Donna Strickland

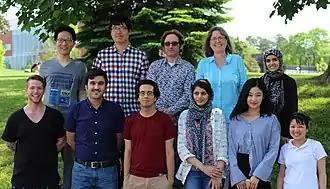
Strickland's ultrafast laser group at the University of Waterloo in 2017

From 1988 to 1991, Strickland was a research associate at the National Research Council of Canada, where she worked with Paul Corkum in the Ultrafast Phenomena Section, which had the distinction at that time of having produced the most powerful short-pulse laser in the world. She worked in the laser division of Lawrence Livermore National Laboratory from 1991 to 1992 and joined the technical staff of Princeton University's Advanced Technology Center for Photonics and Opto-electronic Materials in 1992. She joined the University of Waterloo in 1997 as an assistant professor. She became the first full-time female professor in physics at the University of Waterloo. Strickland is currently a professor, leading an ultrafast laser group that develops high-intensity laser systems for nonlinear optics investigations. She has described herself as a "laser jock":